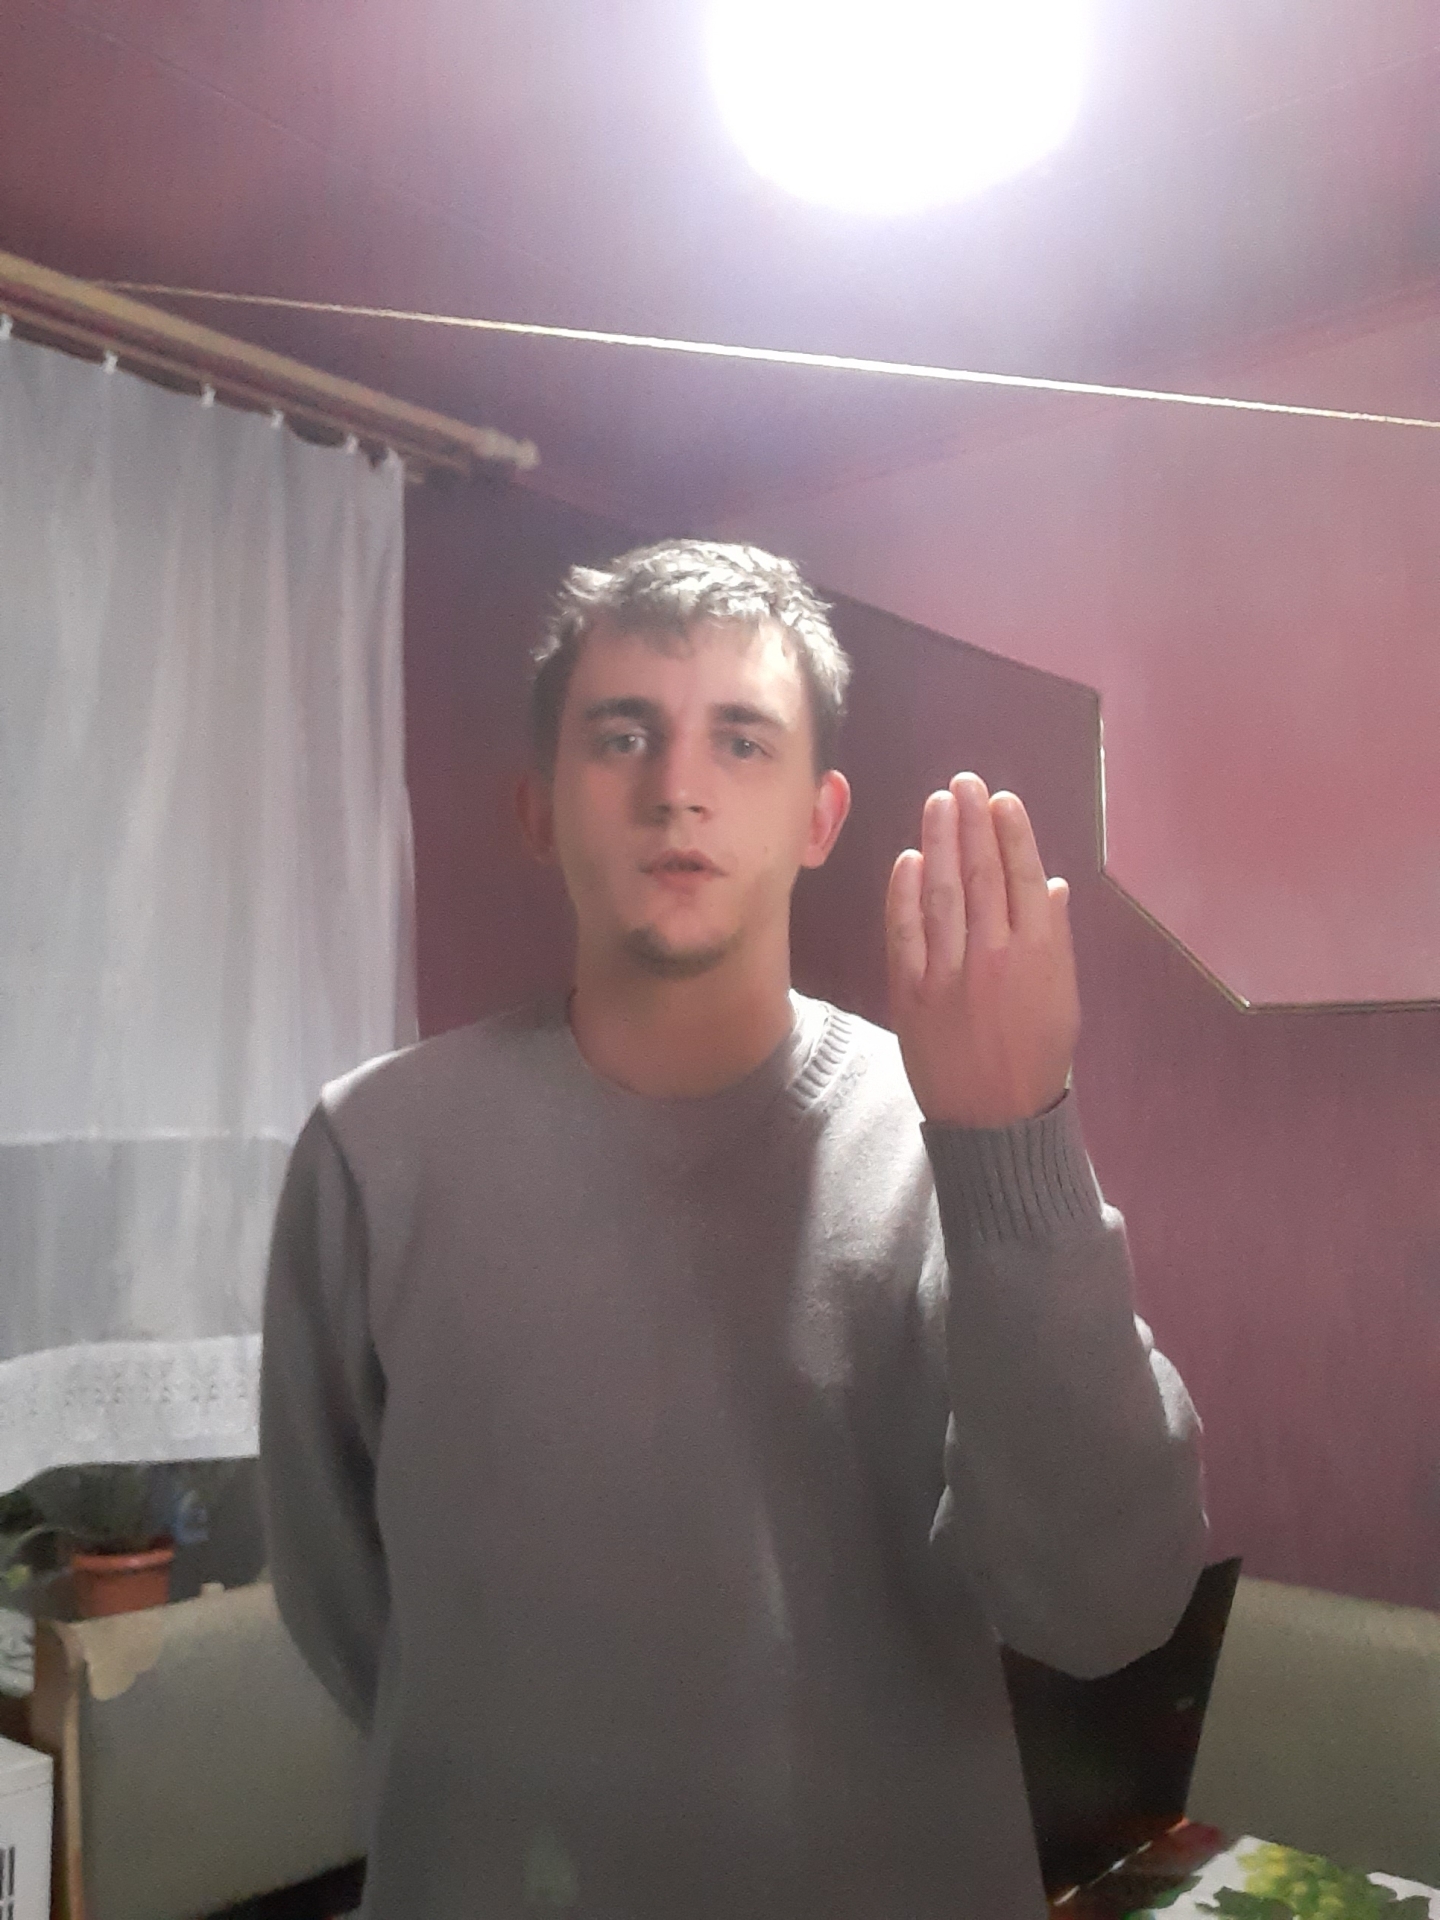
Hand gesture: stop_inverted